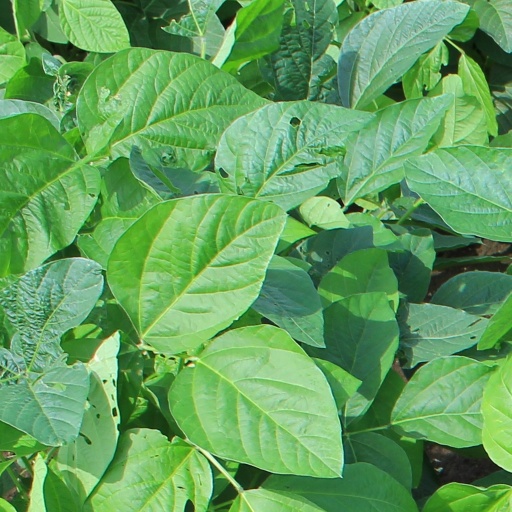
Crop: soybean